The Church of Jesus Christ of Latter-day Saints in Scotland

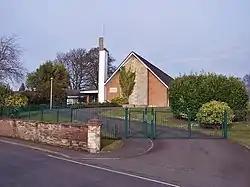
A meetinghouse of The Church of Jesus Christ of Latter-day Saints in Dumfries.

There are currently no LDS Church temples in Scotland. The Preston England Temple in Lancashire has served Scotland since 1998. However, during the April 2024 general conference, church president Russell M. Nelson announced that a temple will be constructed in Edinburgh.